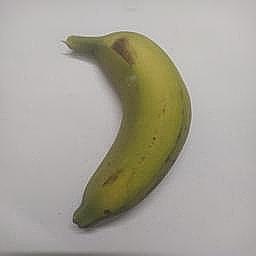
Ripeness: Semi-ripe